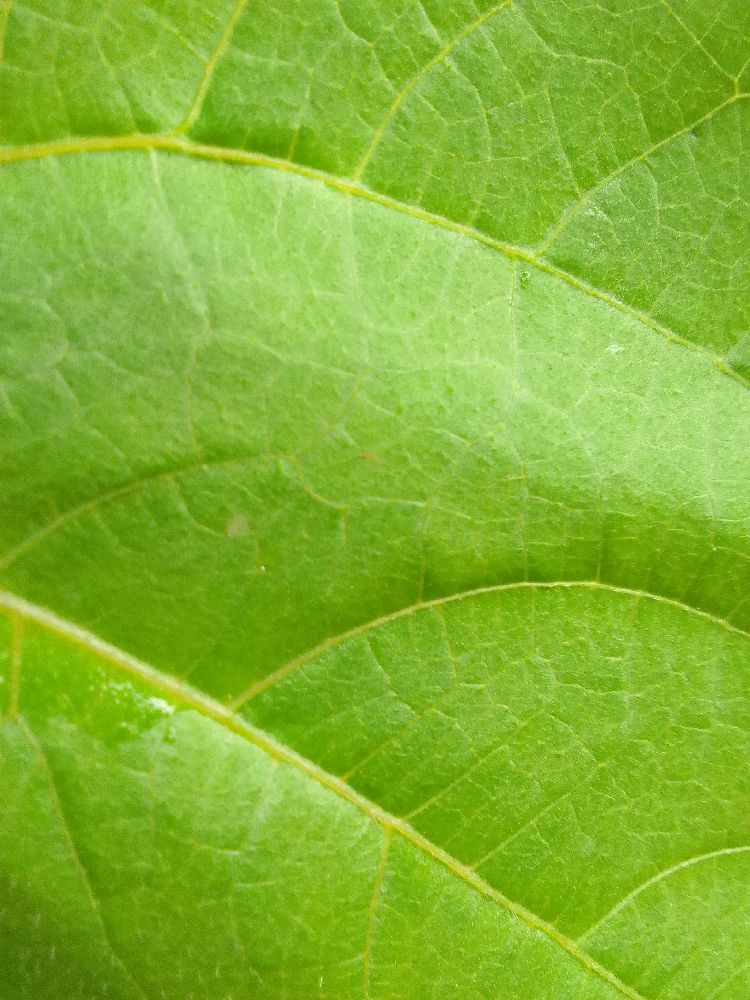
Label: healthy